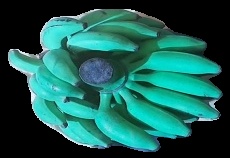
Variety: elakki-bale
Grade: grade3